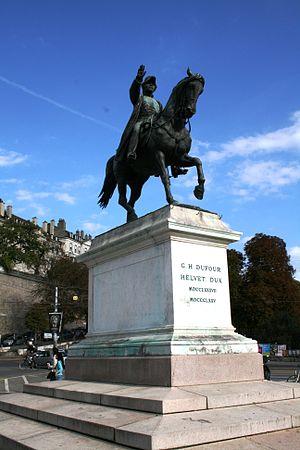
Statue équestre du général Dufour, au centre de la place Neuve à Genève. This is an image of a cultural property of national significance in Switzerland with KGS number 2485
Guillaume Henri Dufour, né le 15 septembre 1787 à Constance et mort le 14 juillet 1875 aux Eaux-Vives, est un général, ingénieur, cartographe et homme politique suisse. Il est la figure principale de la victoire sur le Sonderbund, guerre qui a joué un rôle clé dans l'émergence de la Suisse moderne.